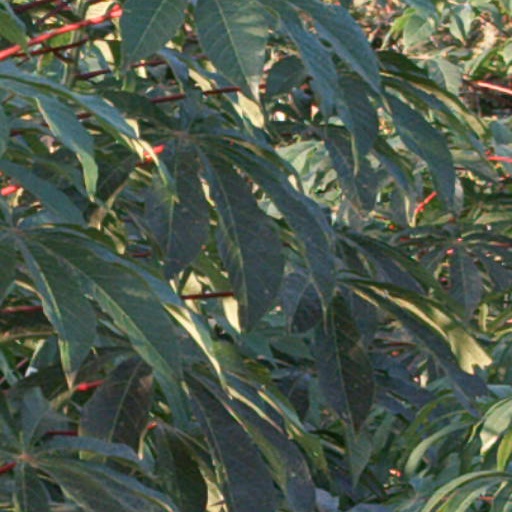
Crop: cassava